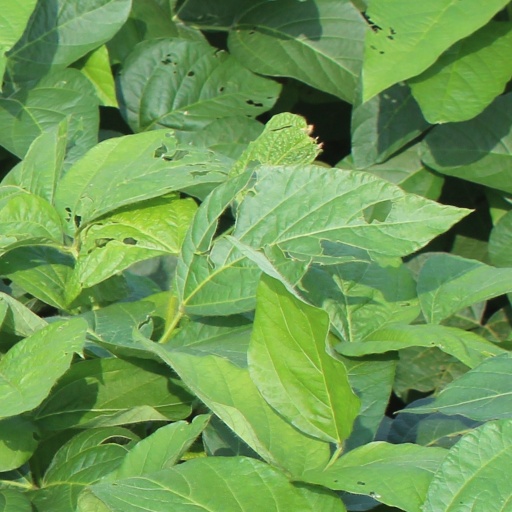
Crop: soybean